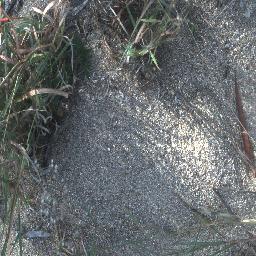
Label: negative